1950s American automobile culture

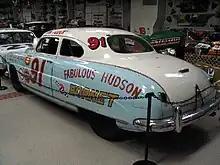
NASCAR winner "The Fabulous Hudson Hornet"

The National Association for Stock Car Auto Racing (NASCAR) is the second most popular spectator sports in the United States behind the National Football League (NFL). It was incorporated on February 21, 1948, by Bill France, Sr. and built its roots in the 1950s. Two years later in 1950 the first asphalt "superspeedway", Darlington Speedway, was opened in South Carolina, and the sport saw dramatic growth during the 1950s. Because of the tremendous success of Darlington, construction began of a , high-banked superspeedway near Daytona Beach, which is still in use.